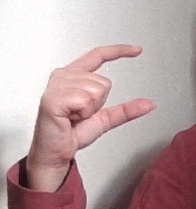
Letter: dal